Thomas FitzGerald, 7th Earl of Desmond

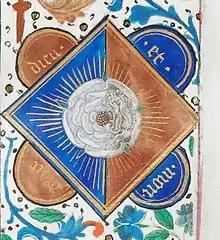
White Rose of York, from a manuscript of Edward IV of England

Thomas FitzJames FitzGerald, 7th Earl of Desmond (died 1467/68), called 'Thomas of Drogheda', and also known as the Great Earl, was the son of James FitzGerald, 6th Earl of Desmond and Mary de Burgh.